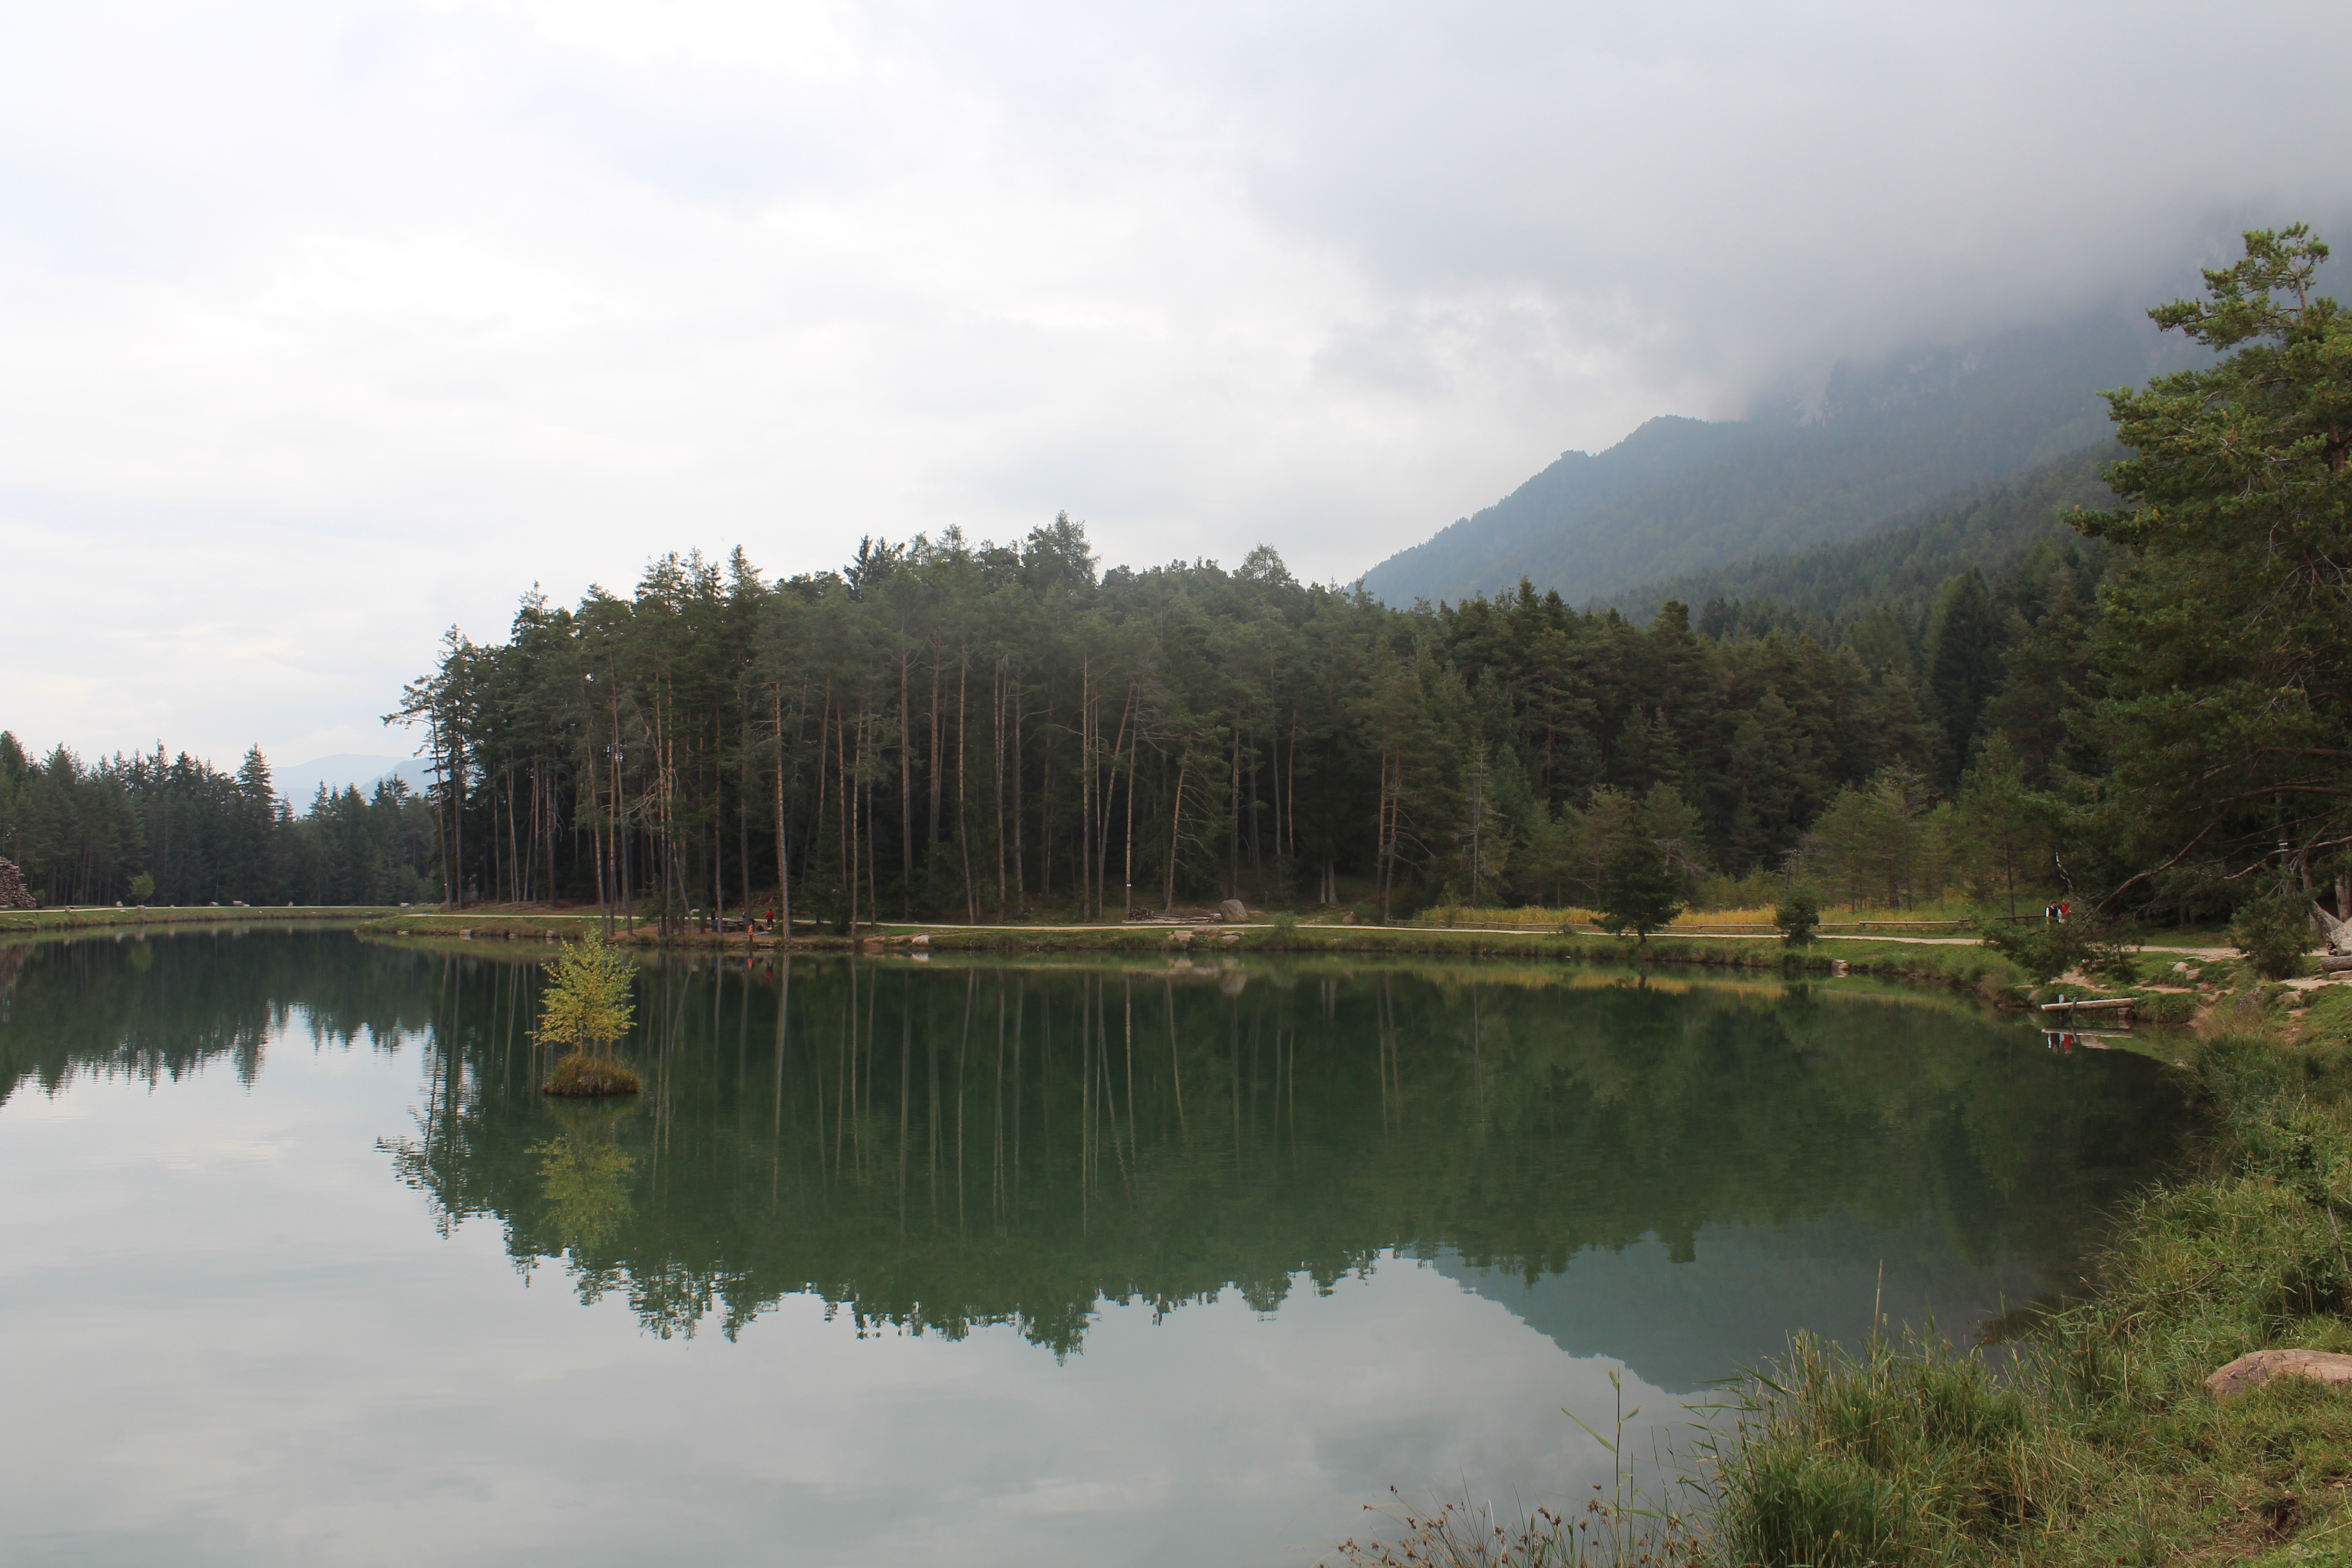
landscape, tree, water, forest, wilderness, mountain, lake, river, pond, reflection, italy, rest, reservoir, body of water, trees, mountains, bergsee, loch, mirroring, south tyrol, tarn, atmospheric phenomenon, voells